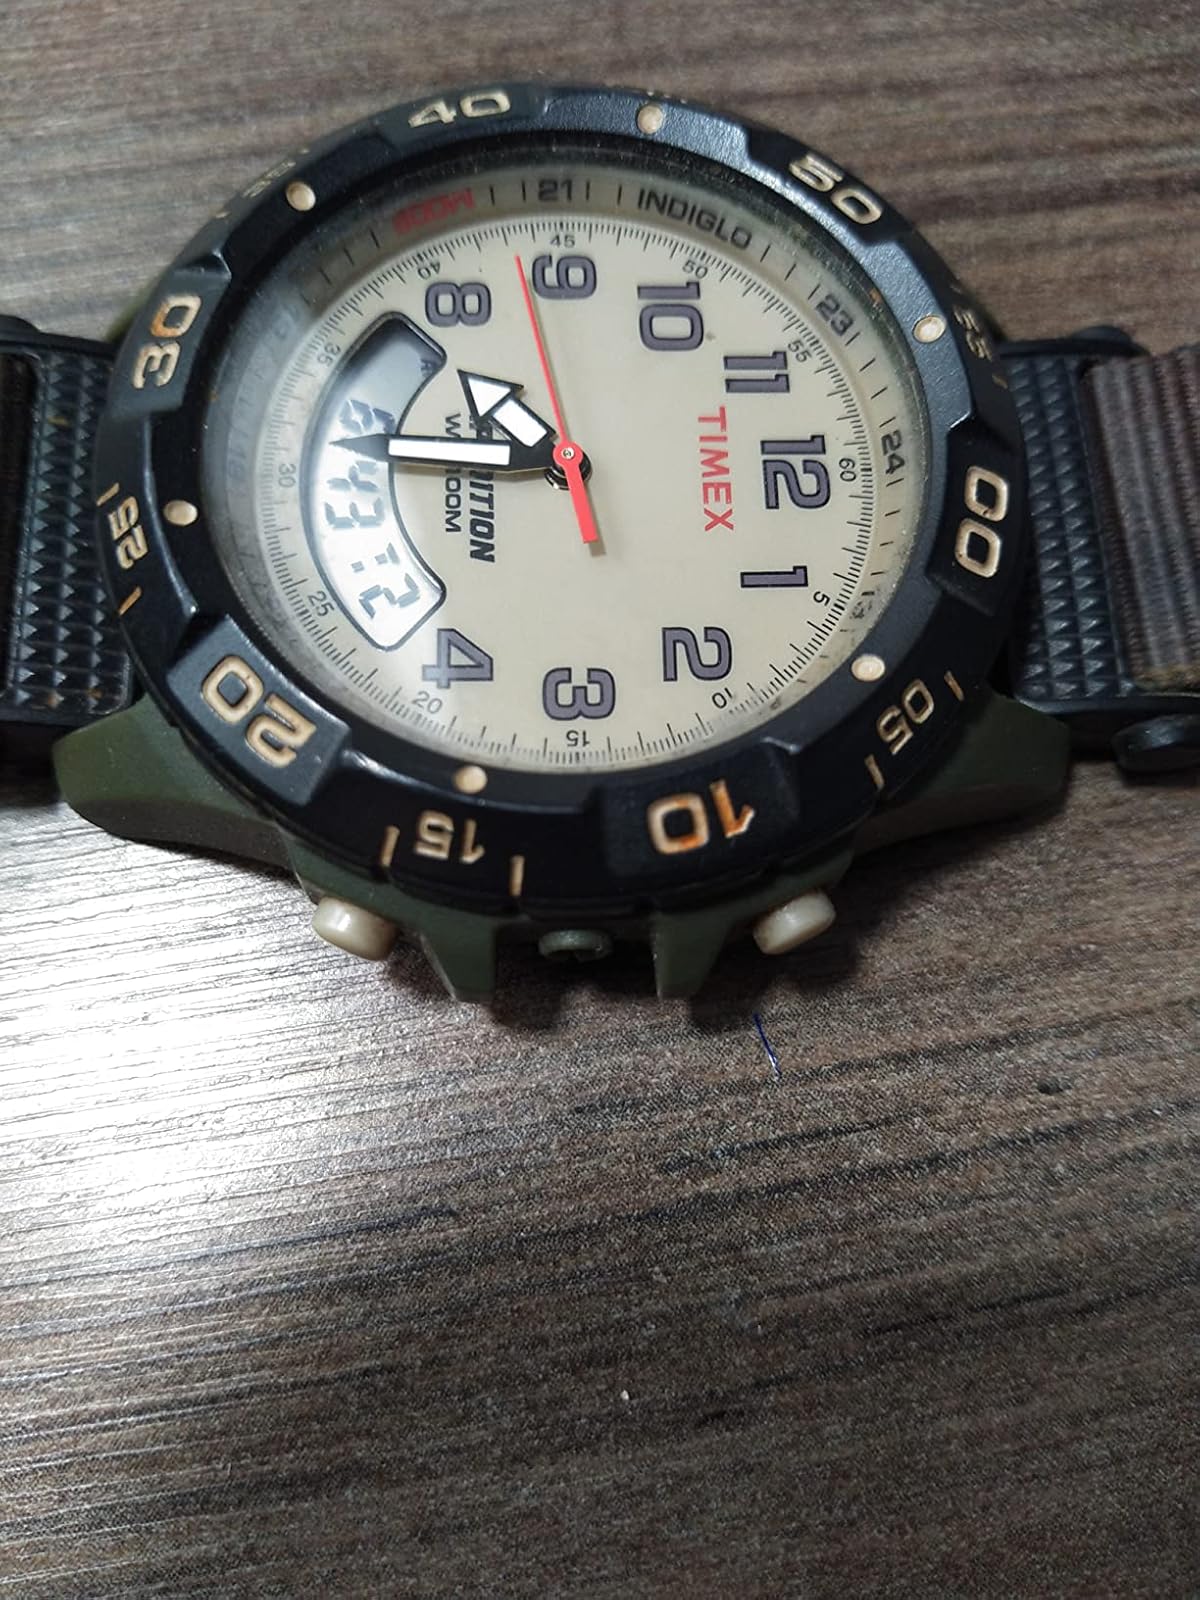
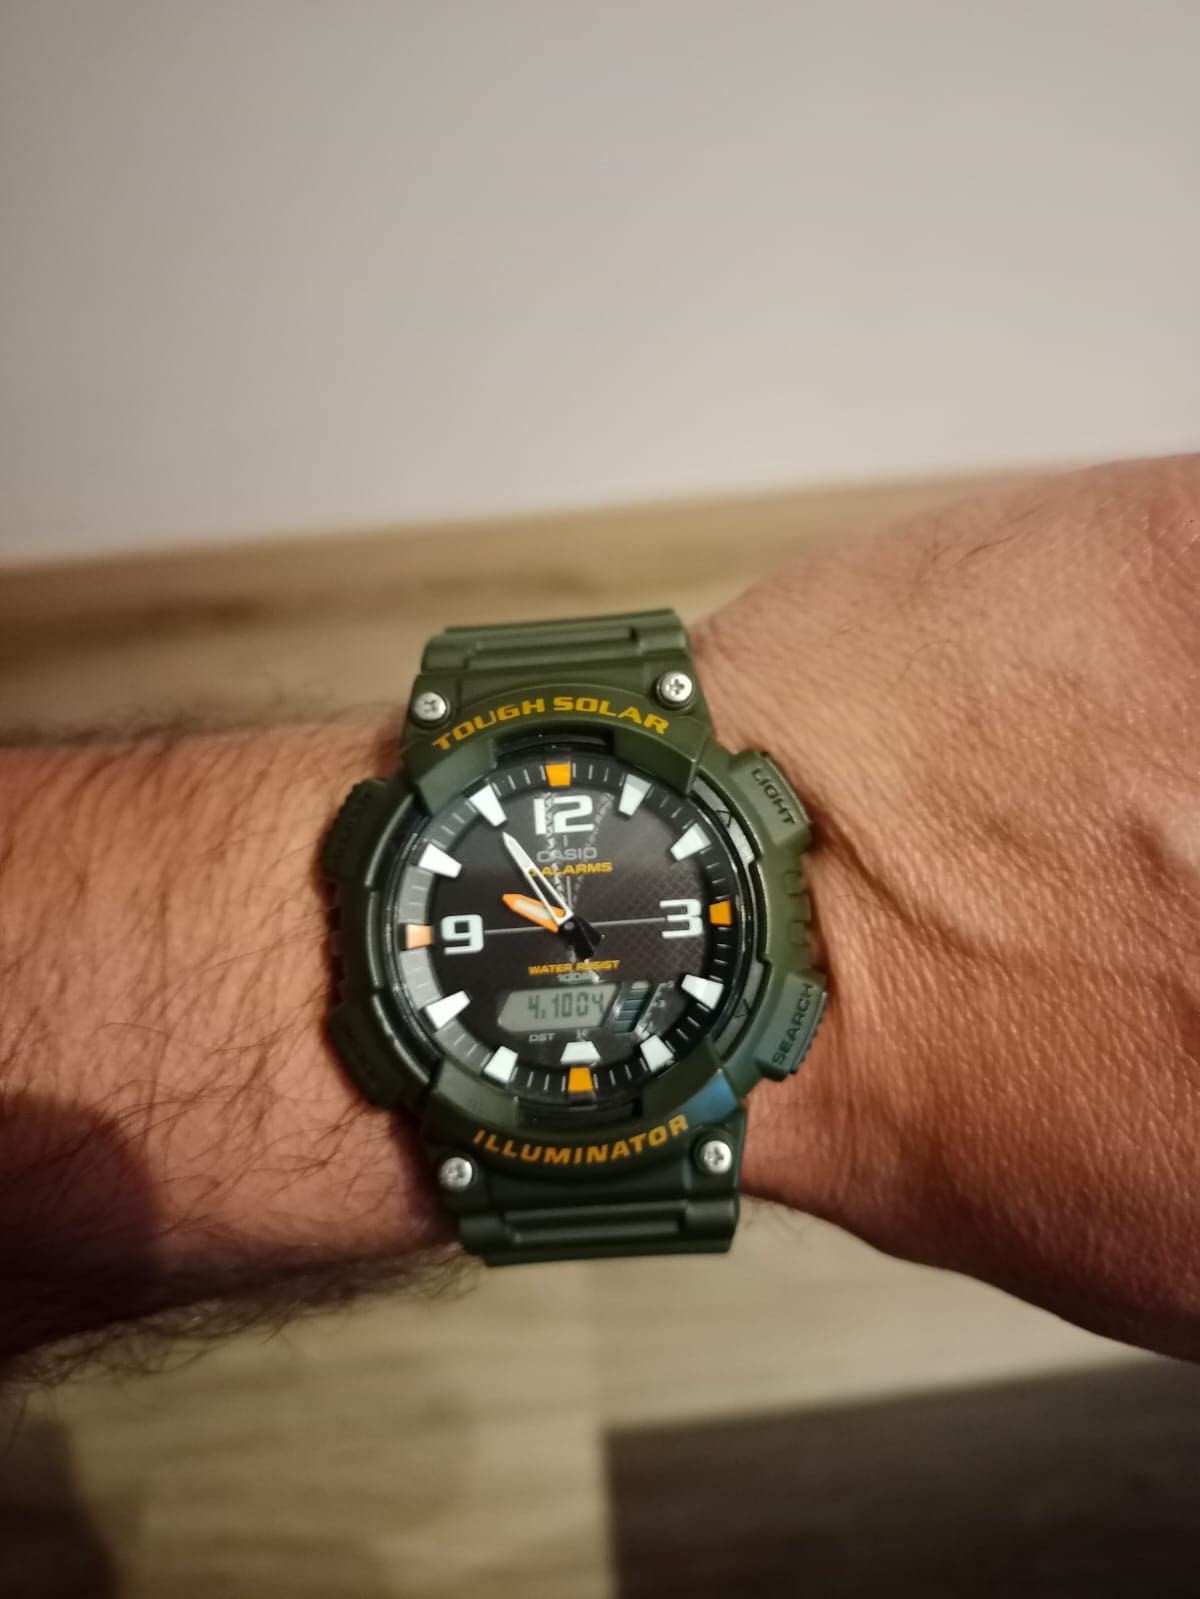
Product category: accessories_watch
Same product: no